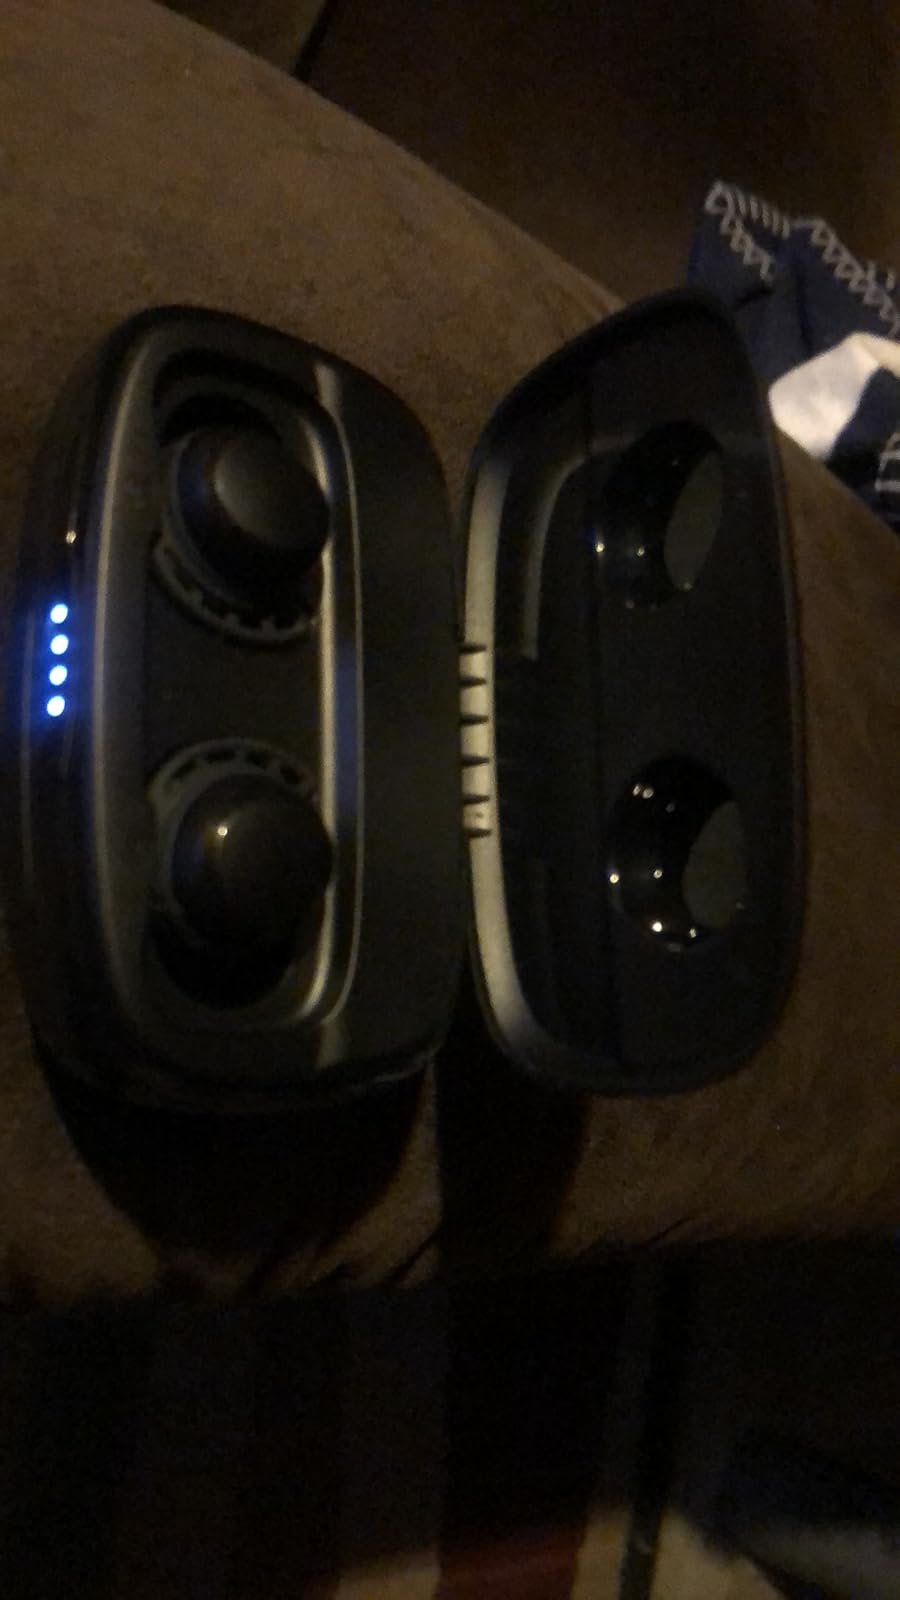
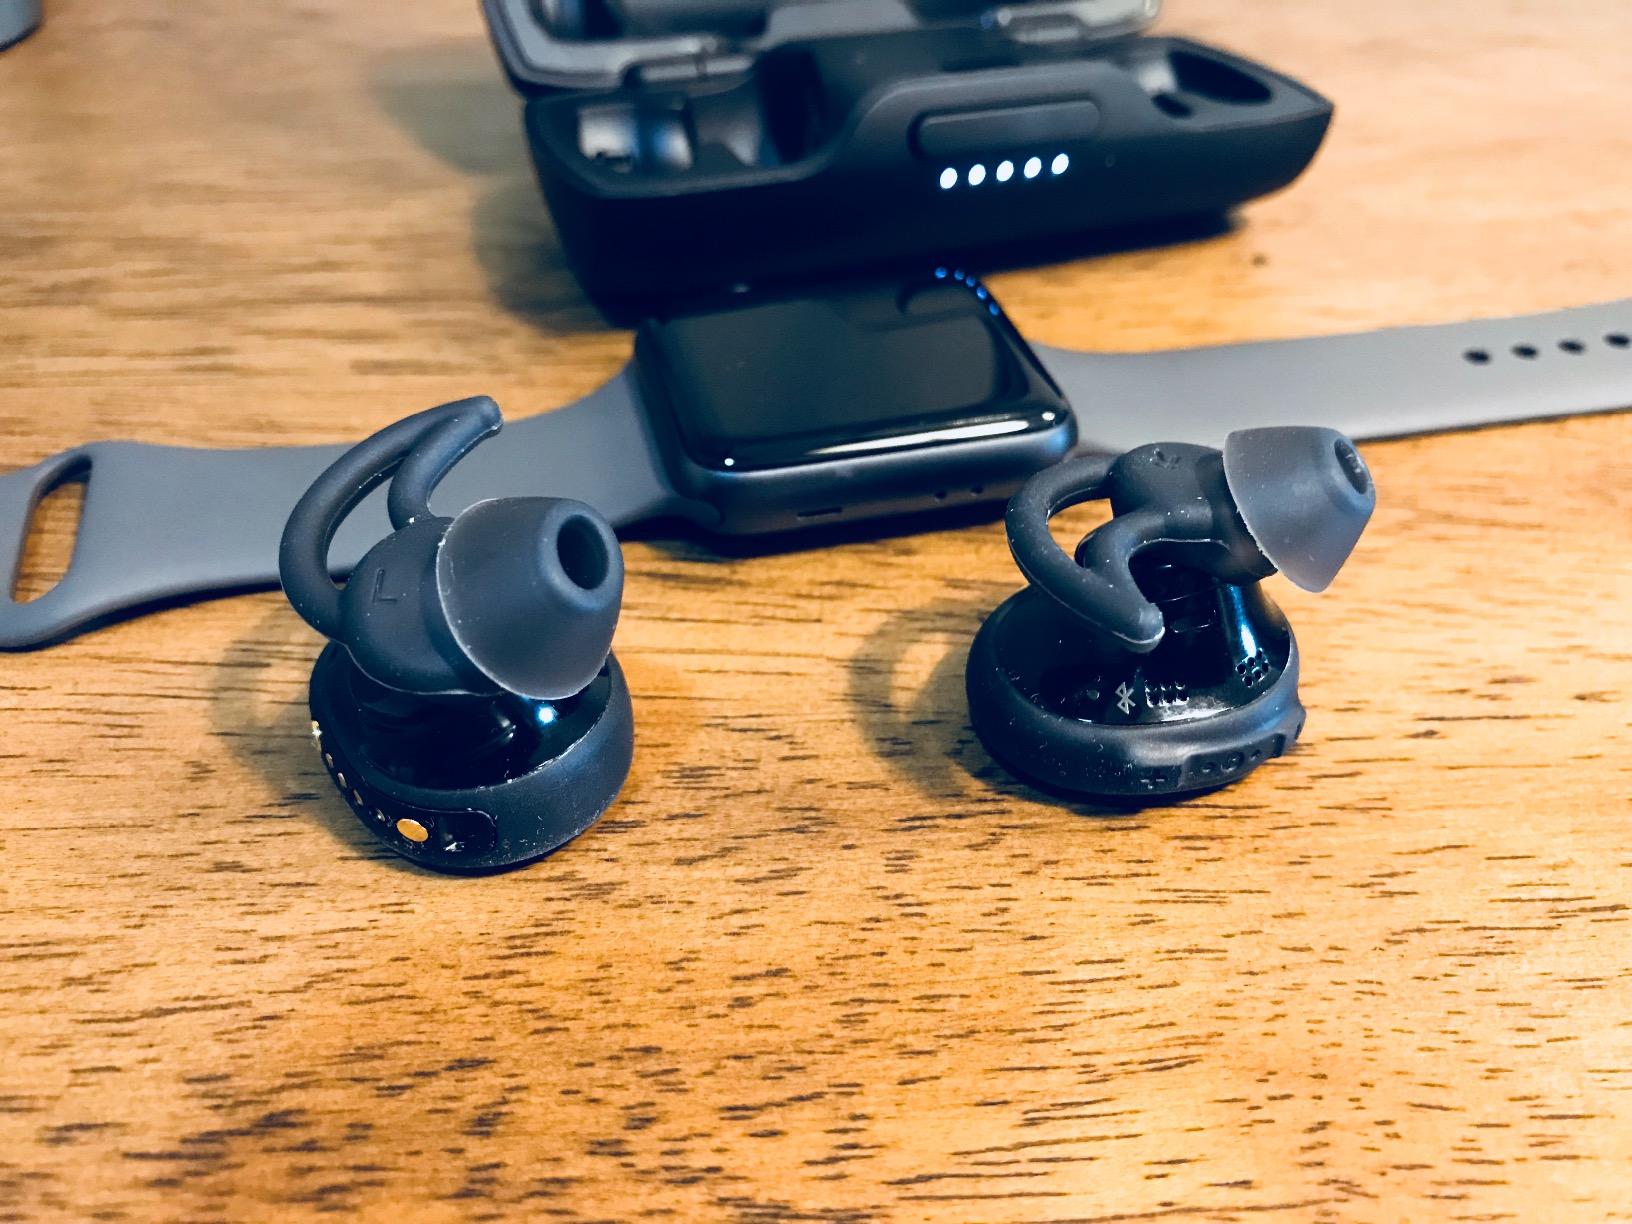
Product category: earbuds
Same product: no